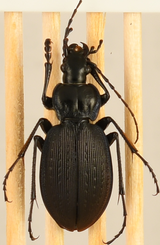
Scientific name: Carabus goryi
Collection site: Harvard Forest & Quabbin Watershed NEON (HARV), plot HARV_001